Schotia Place

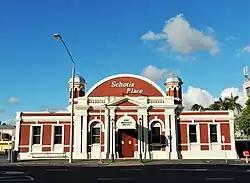
Schotia Place, 2020

Schotia Place is a heritage-listed former market and now community centre at 201 Bolsover Street, Rockhampton City, Rockhampton, Rockhampton Region, Queensland, Australia. It was designed by Eaton & Bates and built in 1898. It is also known as former Rockhampton City Markets and Rockhampton Senior Citizens Centre. It was added to the Queensland Heritage Register on 21 October 1992.